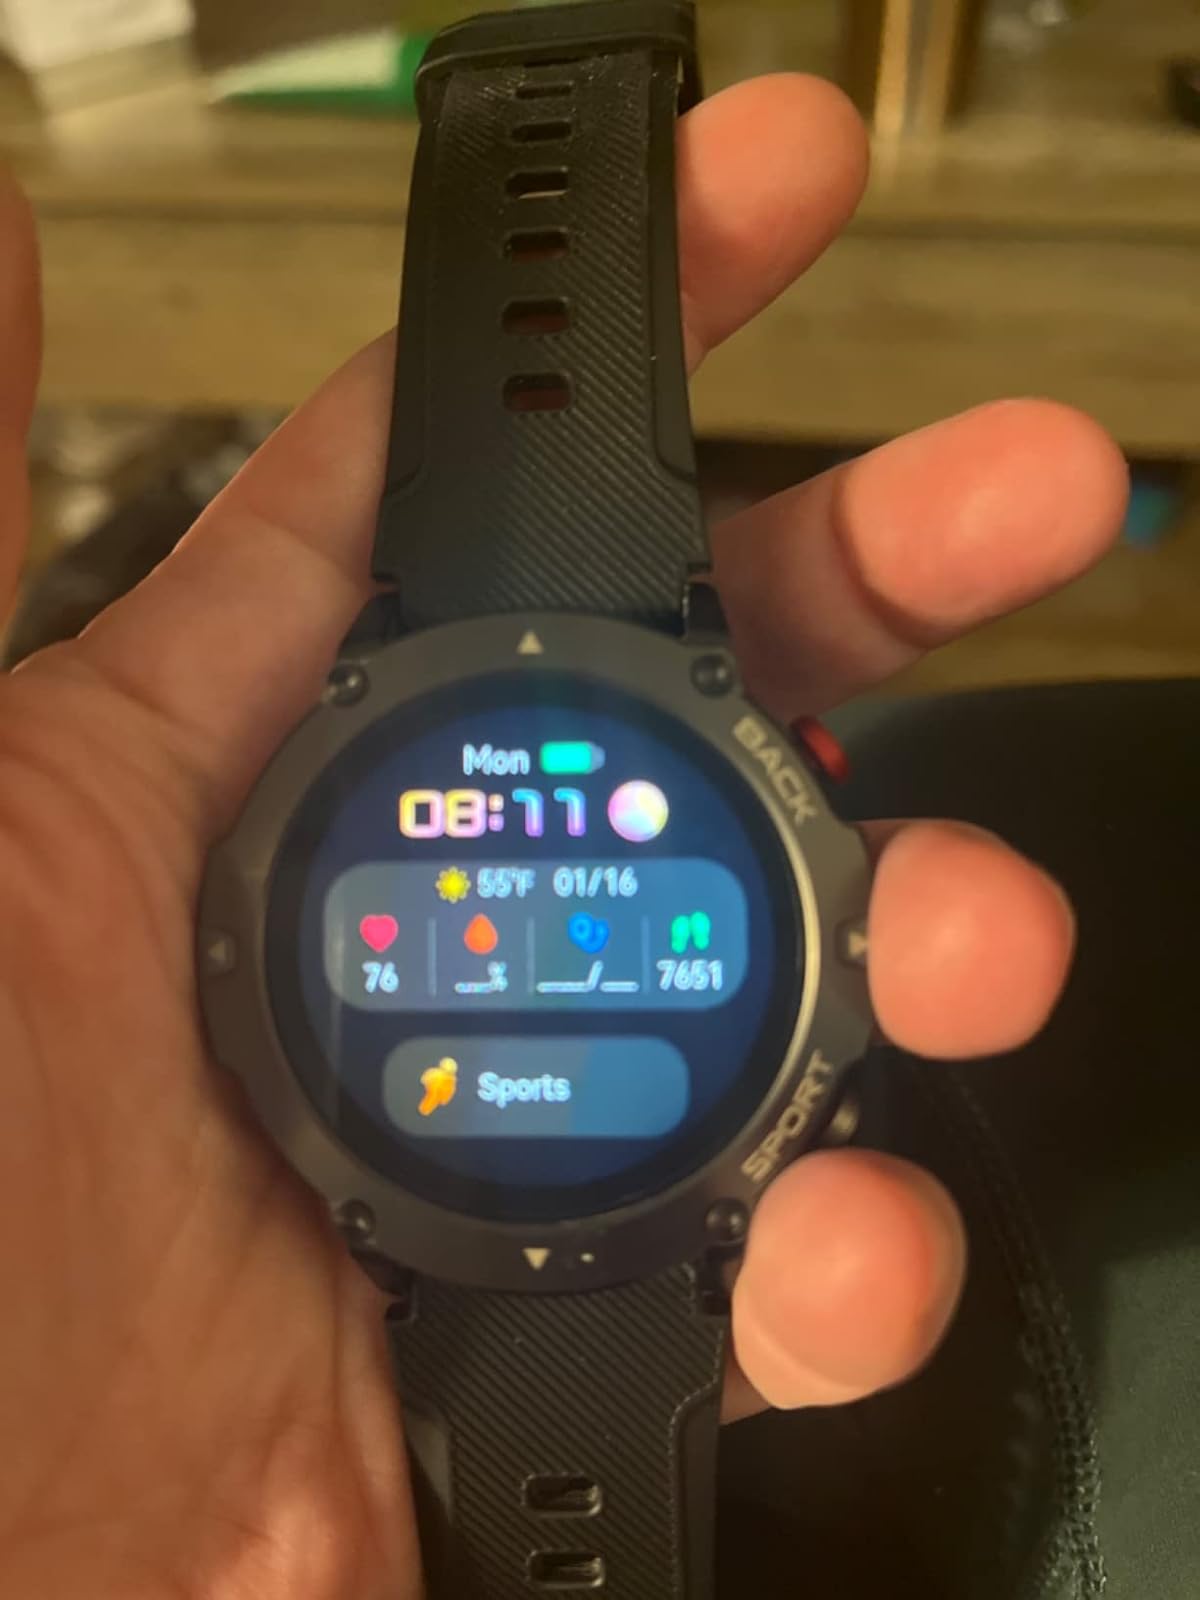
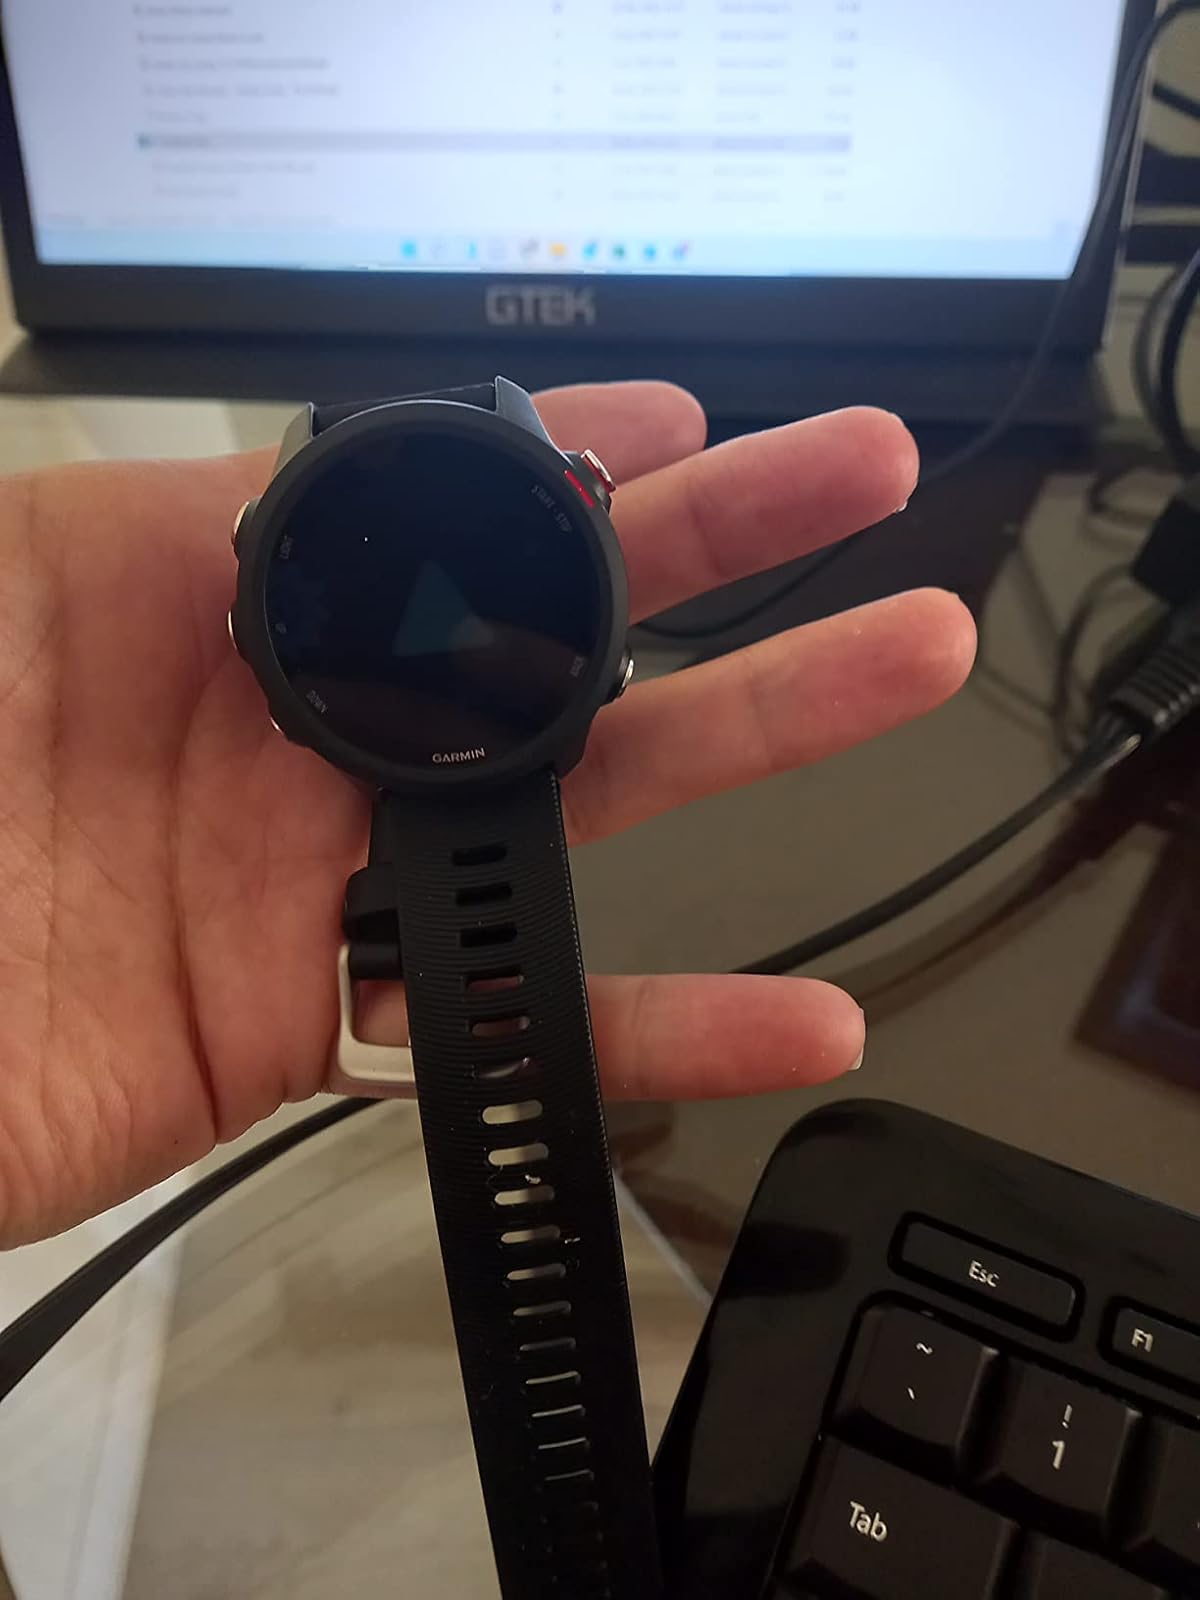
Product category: smartwatch
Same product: no